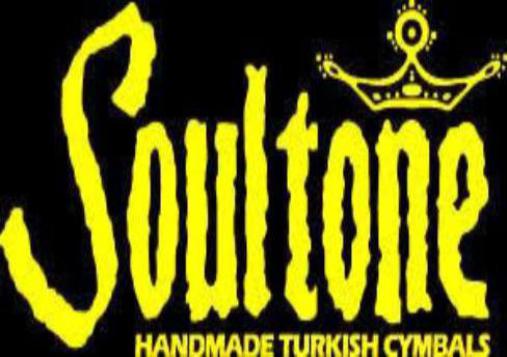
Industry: Leisure